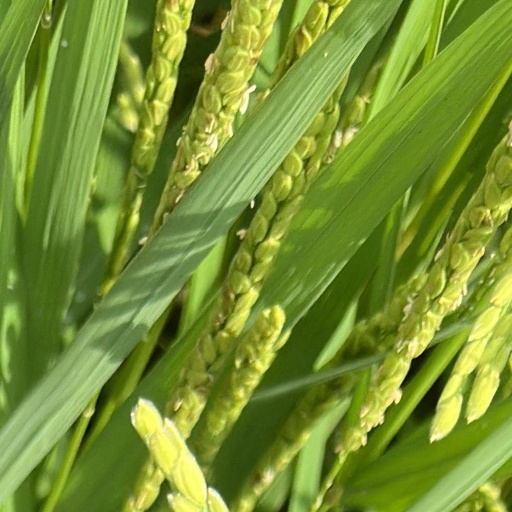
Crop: rice